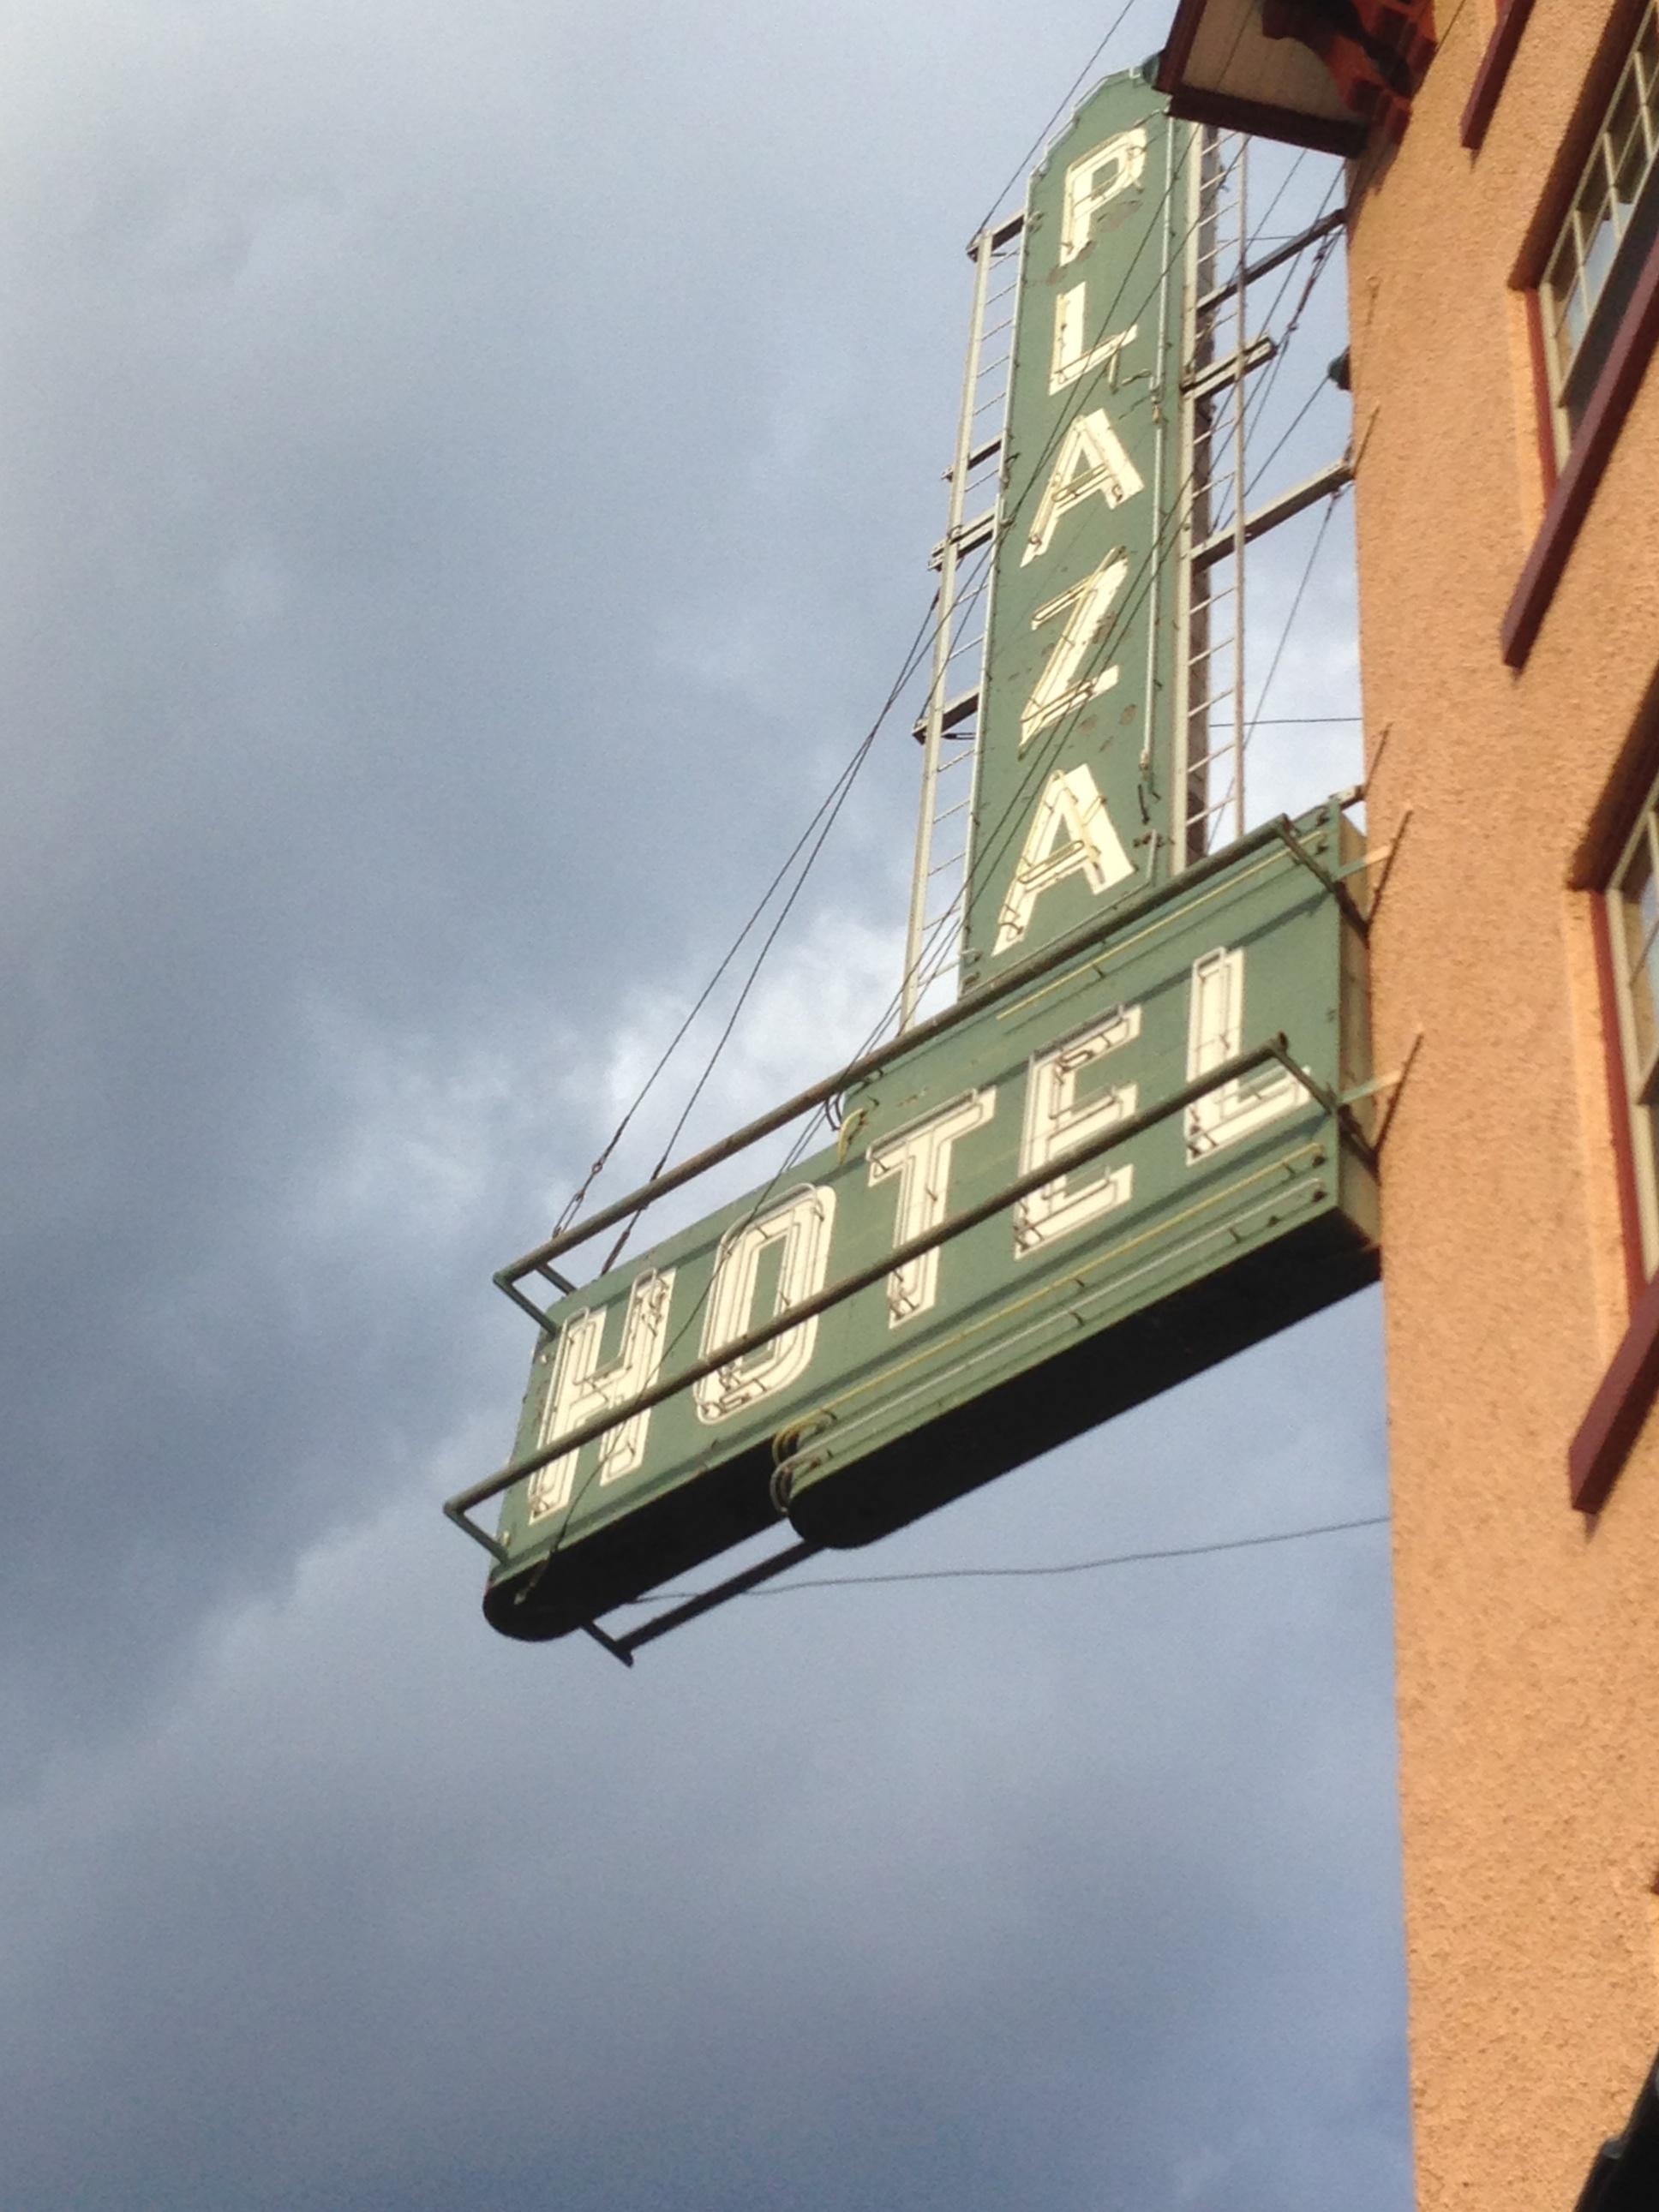
tower, mast, street light, lighting, light fixture